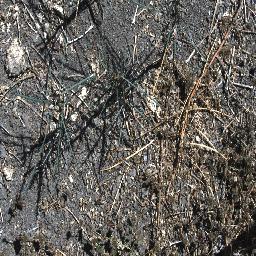
Label: parkinsonia